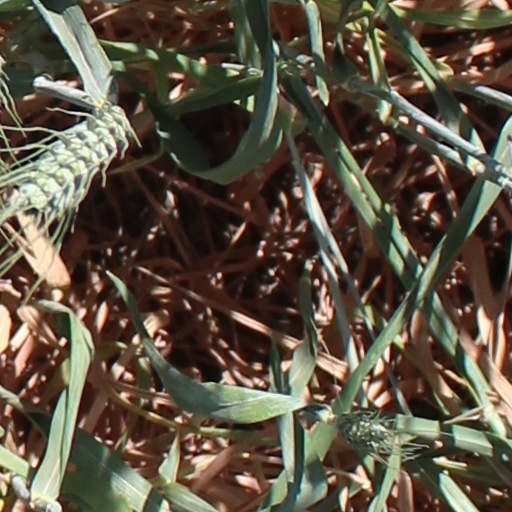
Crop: wheat